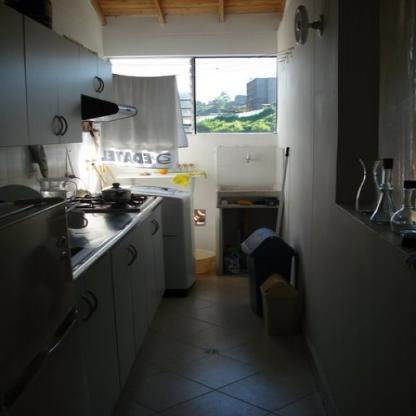
Scene: Indoor